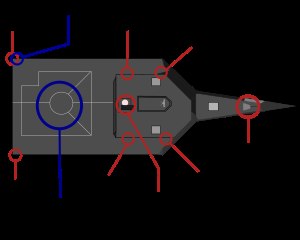
Independence-klassen / Skibene / Bevæbning og sensorpakke
Våbenplacering på Independence-klassen
Independence-klassen er en ny skibsklasse indenfor begrebet Litoral Combat Ship udviklet til brug i United States Navy.